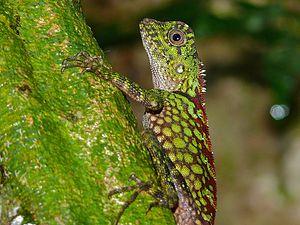
Gonocephalus bornensis est une espèce de sauriens de la famille des Agamidae.